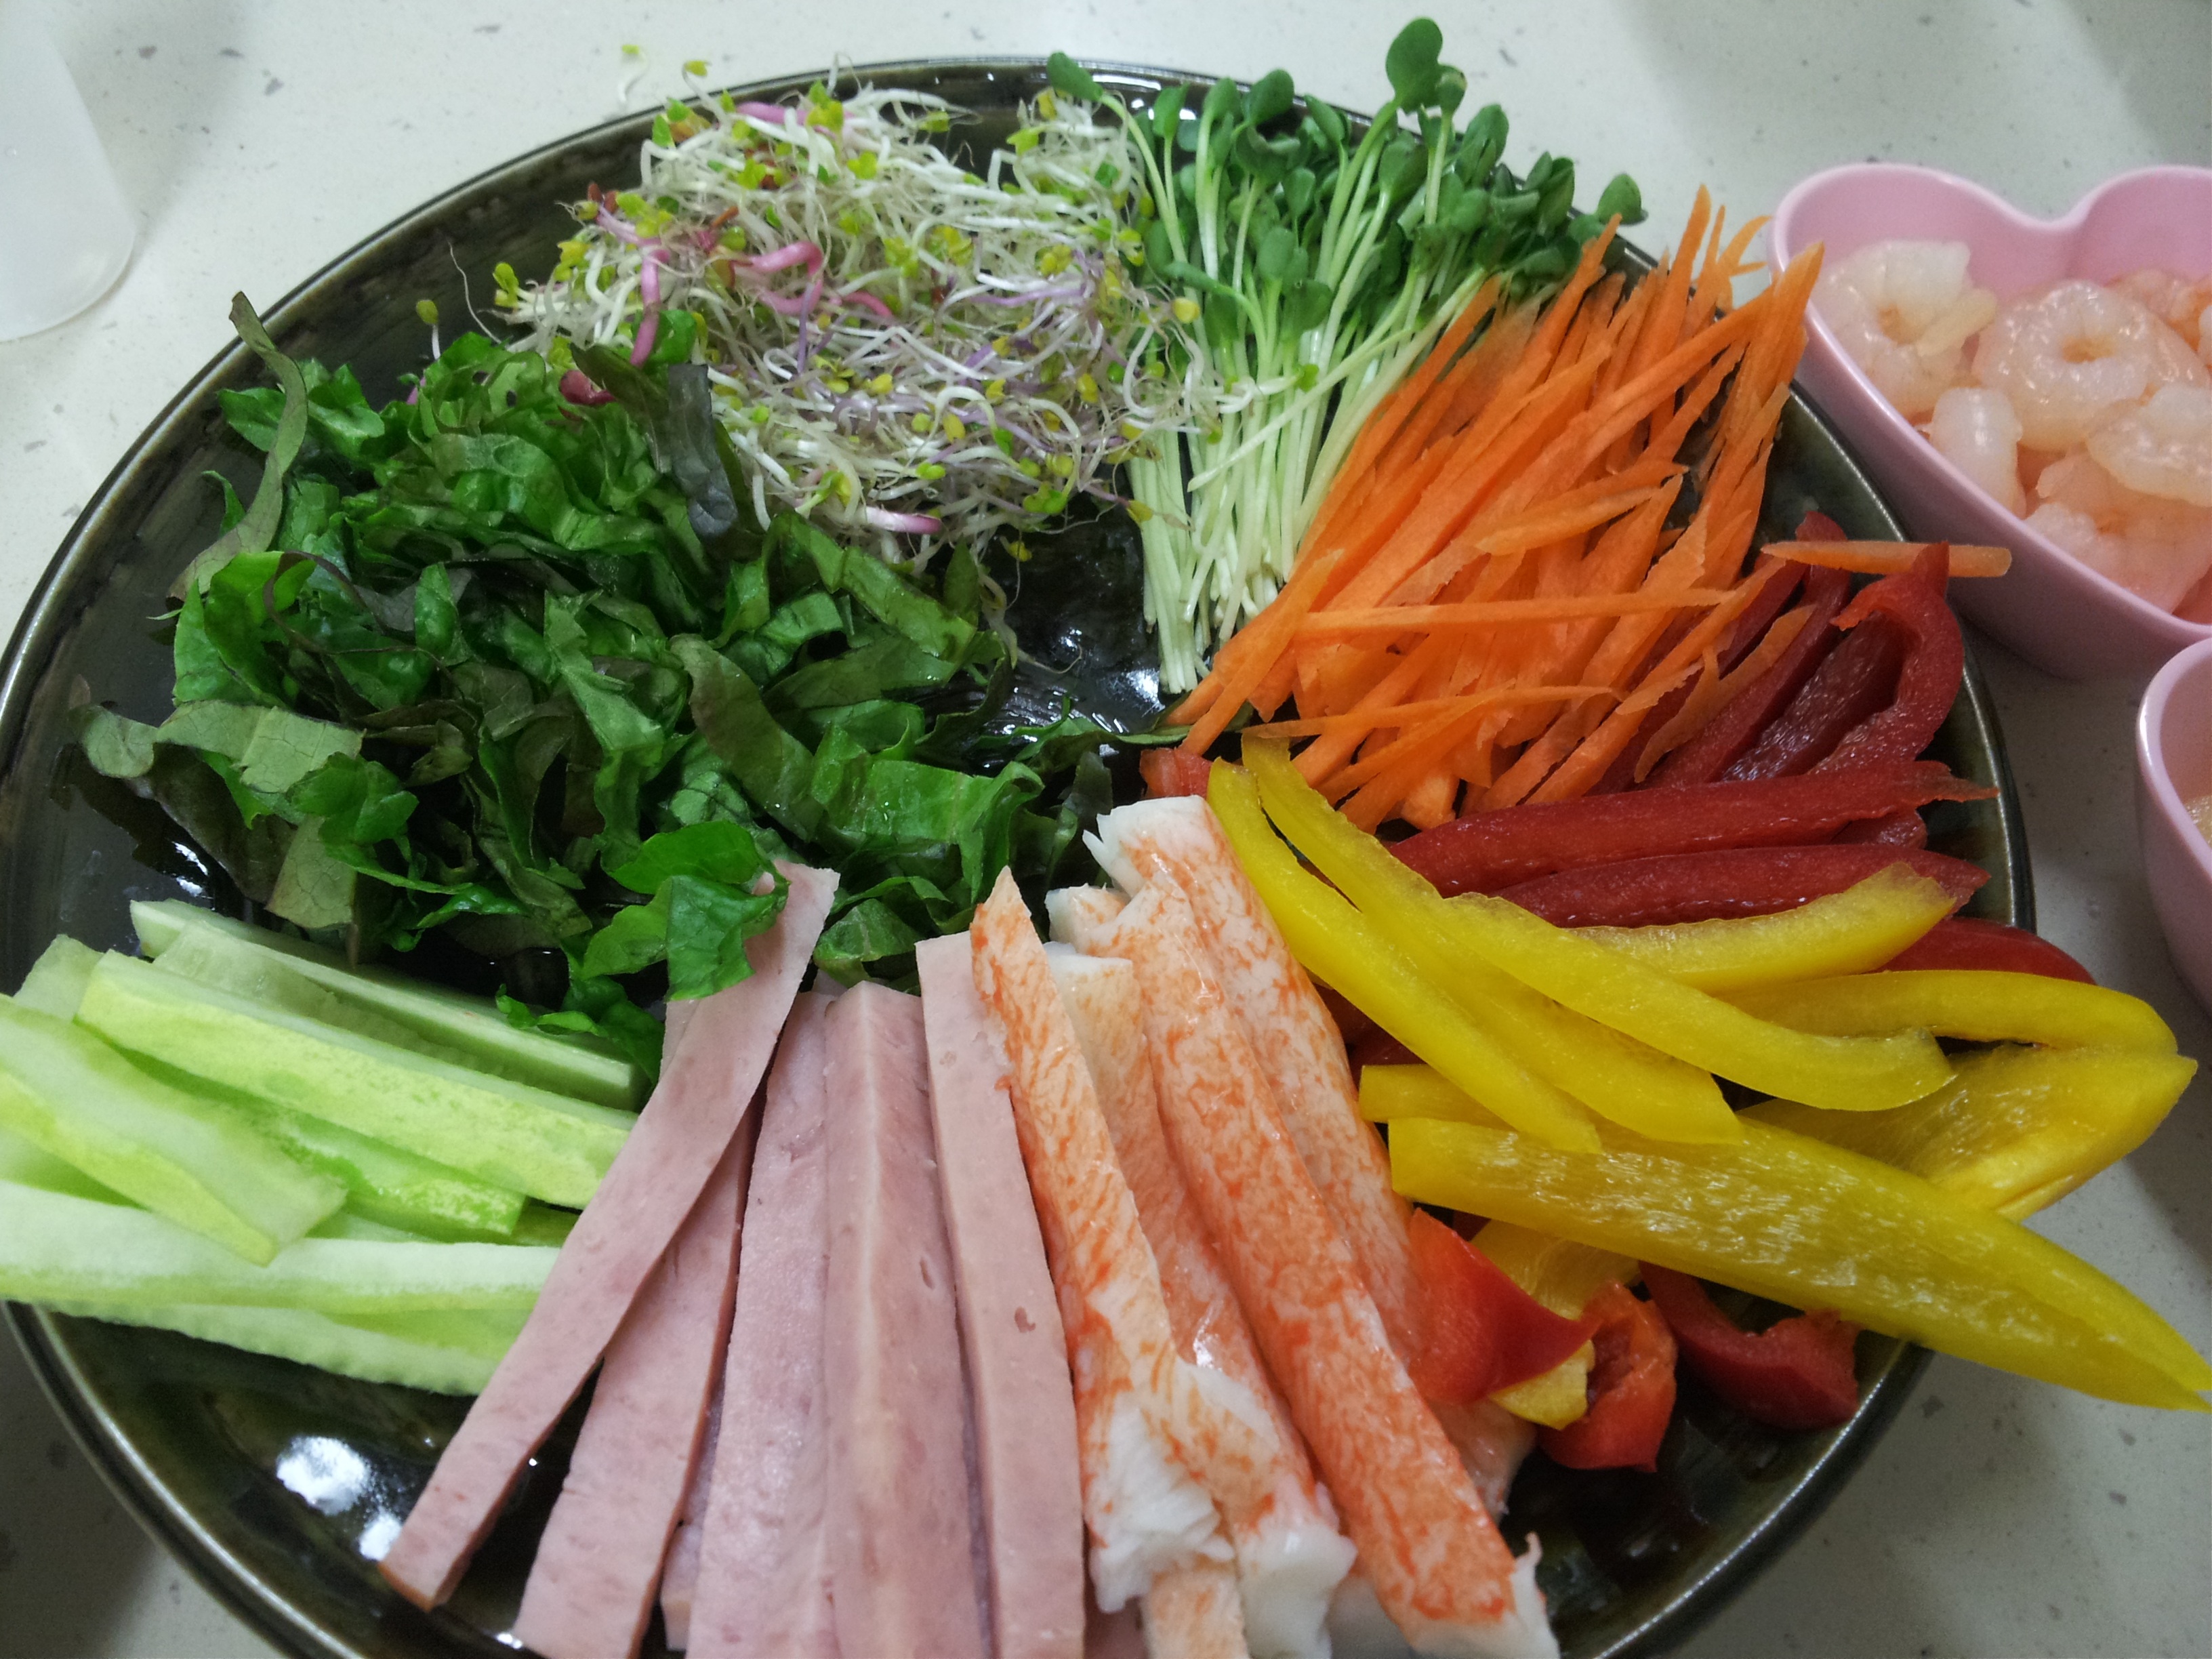
dish, meal, food, salad, produce, fish, lunch, cuisine, asian food, hors d oeuvre, hot pot, spring roll, nabemono, crudit s, spring roll materials, spring roll ingredient materials